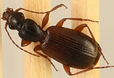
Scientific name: Cymindis neglecta
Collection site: Chase Lake National Wildlife Refuge NEON (WOOD), plot WOOD_007